Louis de Chastillon

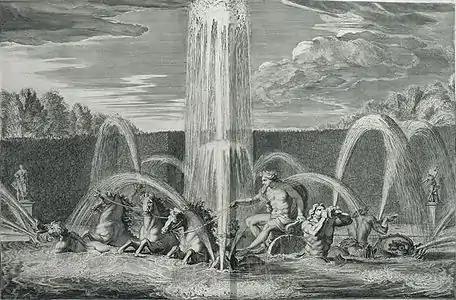
"View of the Apollo Basin" in the Gardens of Versailles, 1683.

Louis de Chastillon (c.1639–1734) was a French painter in enamel and miniature, and an engraver.